Savoia-Marchetti S.65

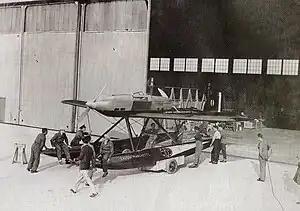

The Savoia-Marchetti S.65 was an Italian racing seaplane built for the 1929 Schneider Trophy race.